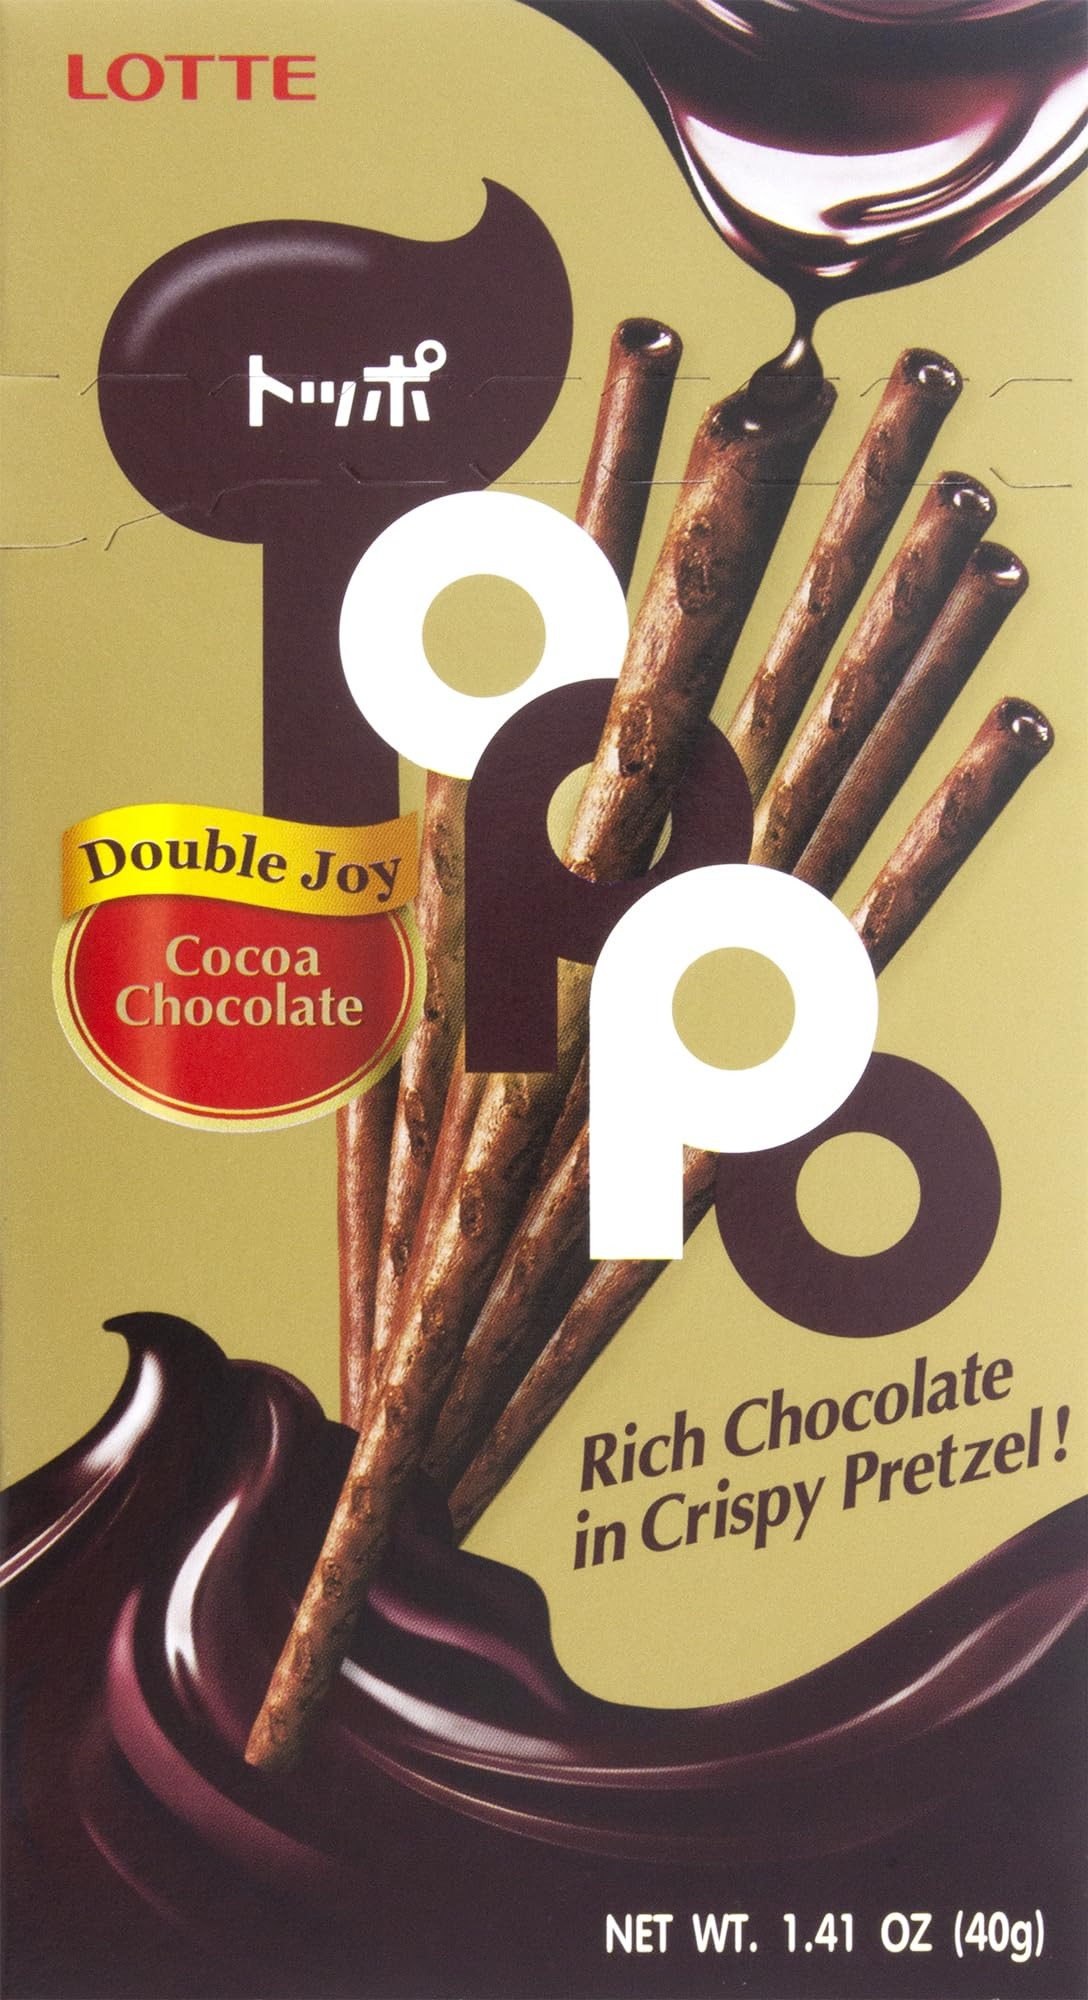
Item Name: Lotte Toppo Cocoa Chocolate Pretzel, 1.41oz
Bullet Point: Lotte Toppo Cocoa Chocolate Pretzel, 1.41oz
Value: 1.41
Unit: Ounce

Price: 5.8